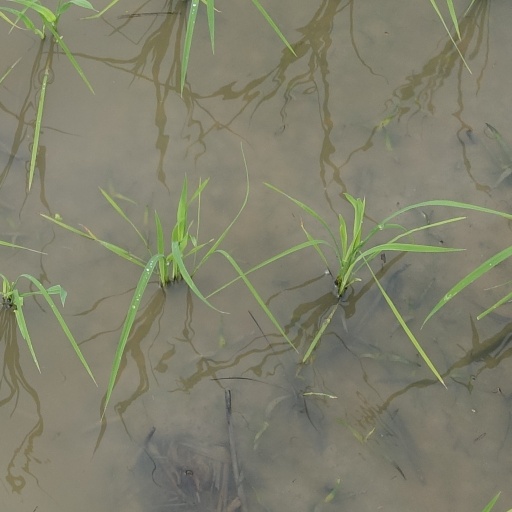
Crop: rice